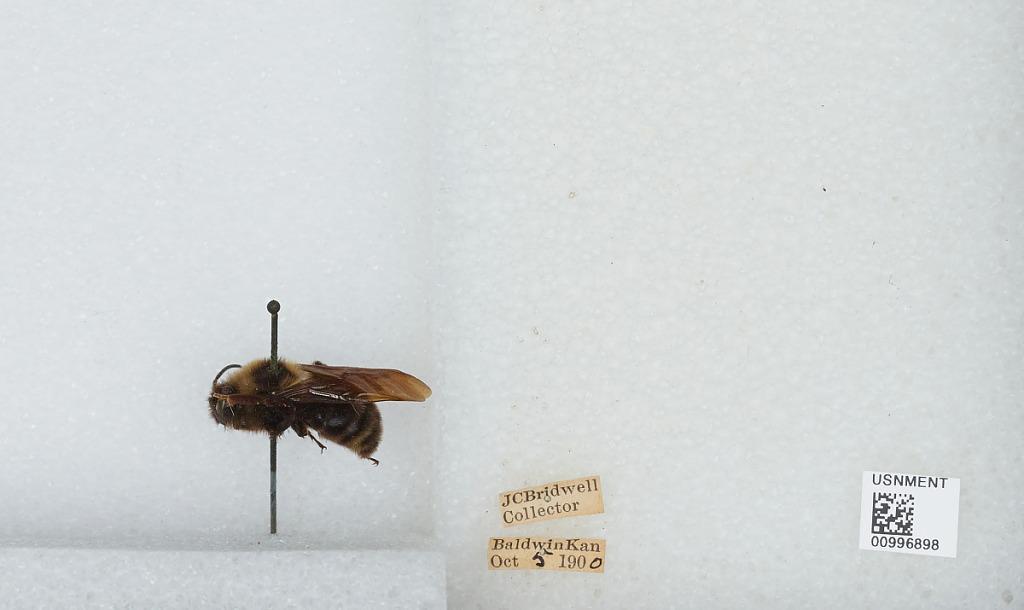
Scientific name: Bombus (Fervidobombus) fervidus fervidus (Fabricius)
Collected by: J. Bridwell
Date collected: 1900-10-5
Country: United States
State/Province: Kansas
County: Douglas
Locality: Baldwin
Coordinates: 38.7775, -95.1875